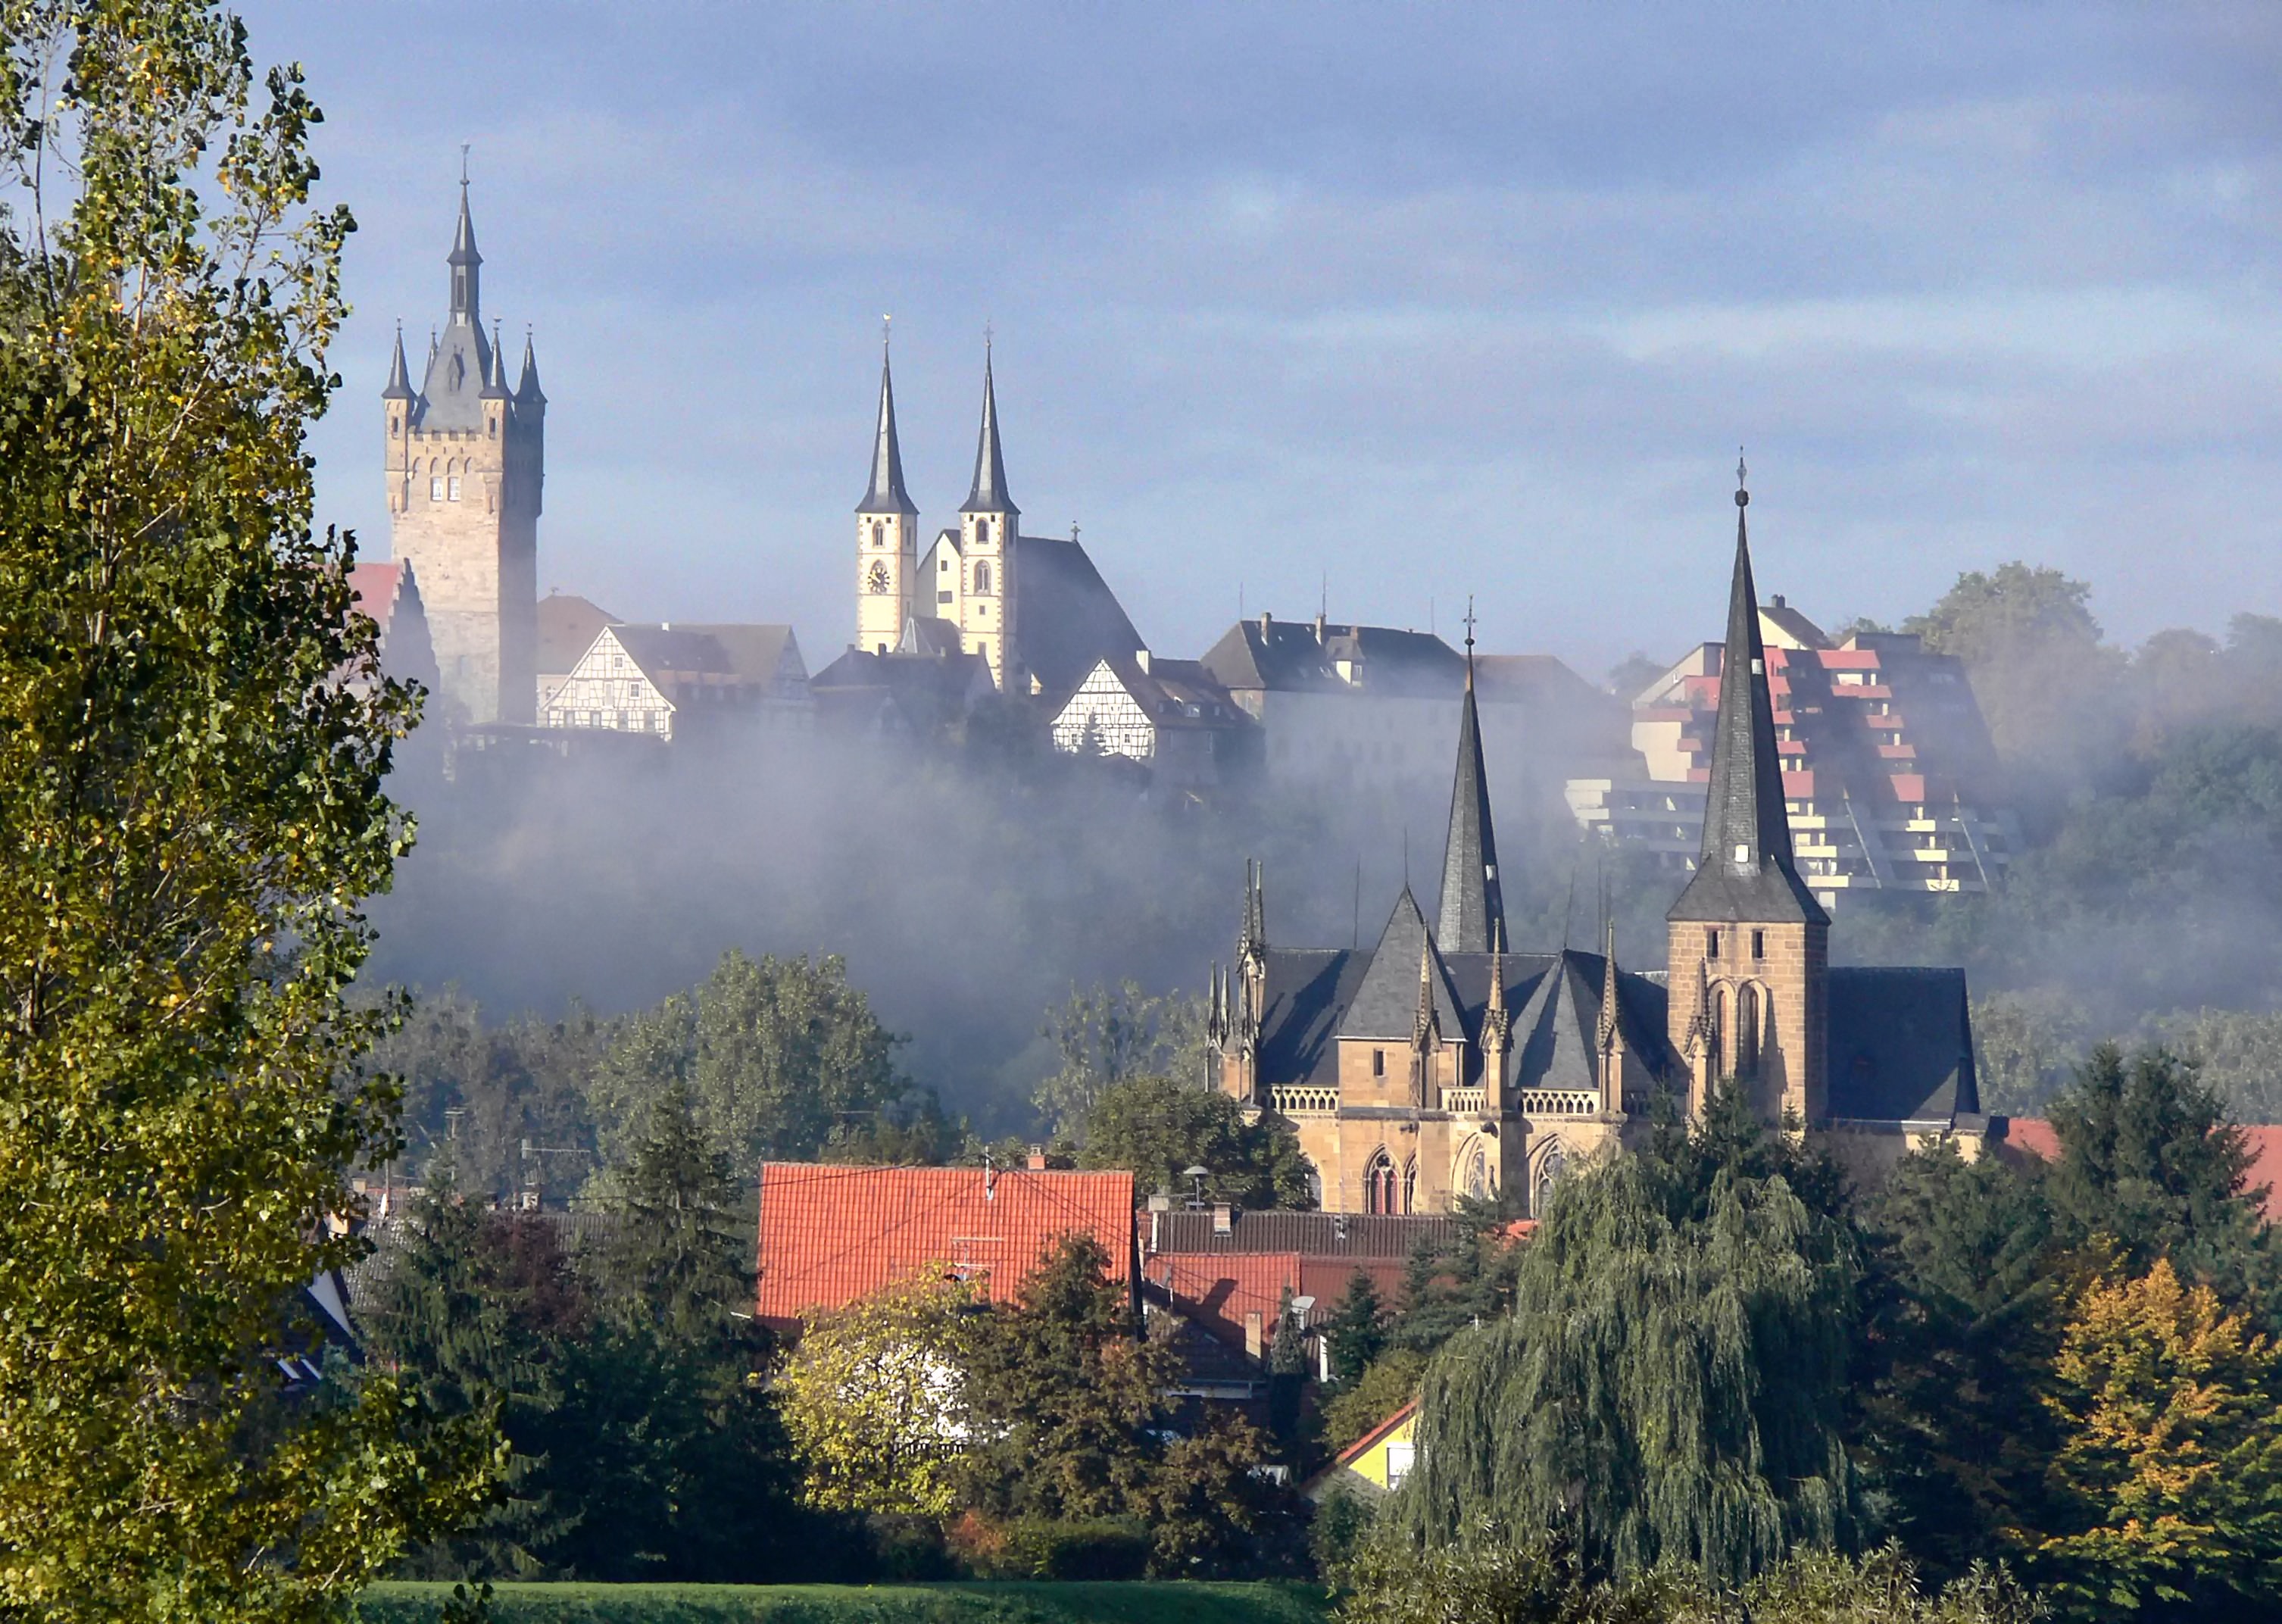
architecture, sky, fog, skyline, town, building, chateau, city, urban, cityscape, tower, park, castle, landmark, church, cathedral, tourism, place of worship, trees, outside, clouds, buildings, spire, steeple, churches, germany, baden w rttemberg